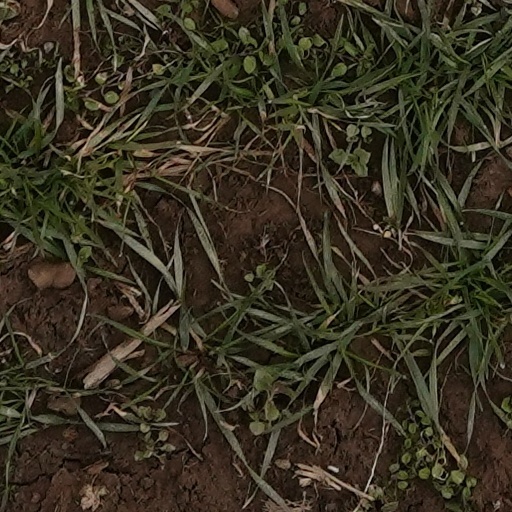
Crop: wheat